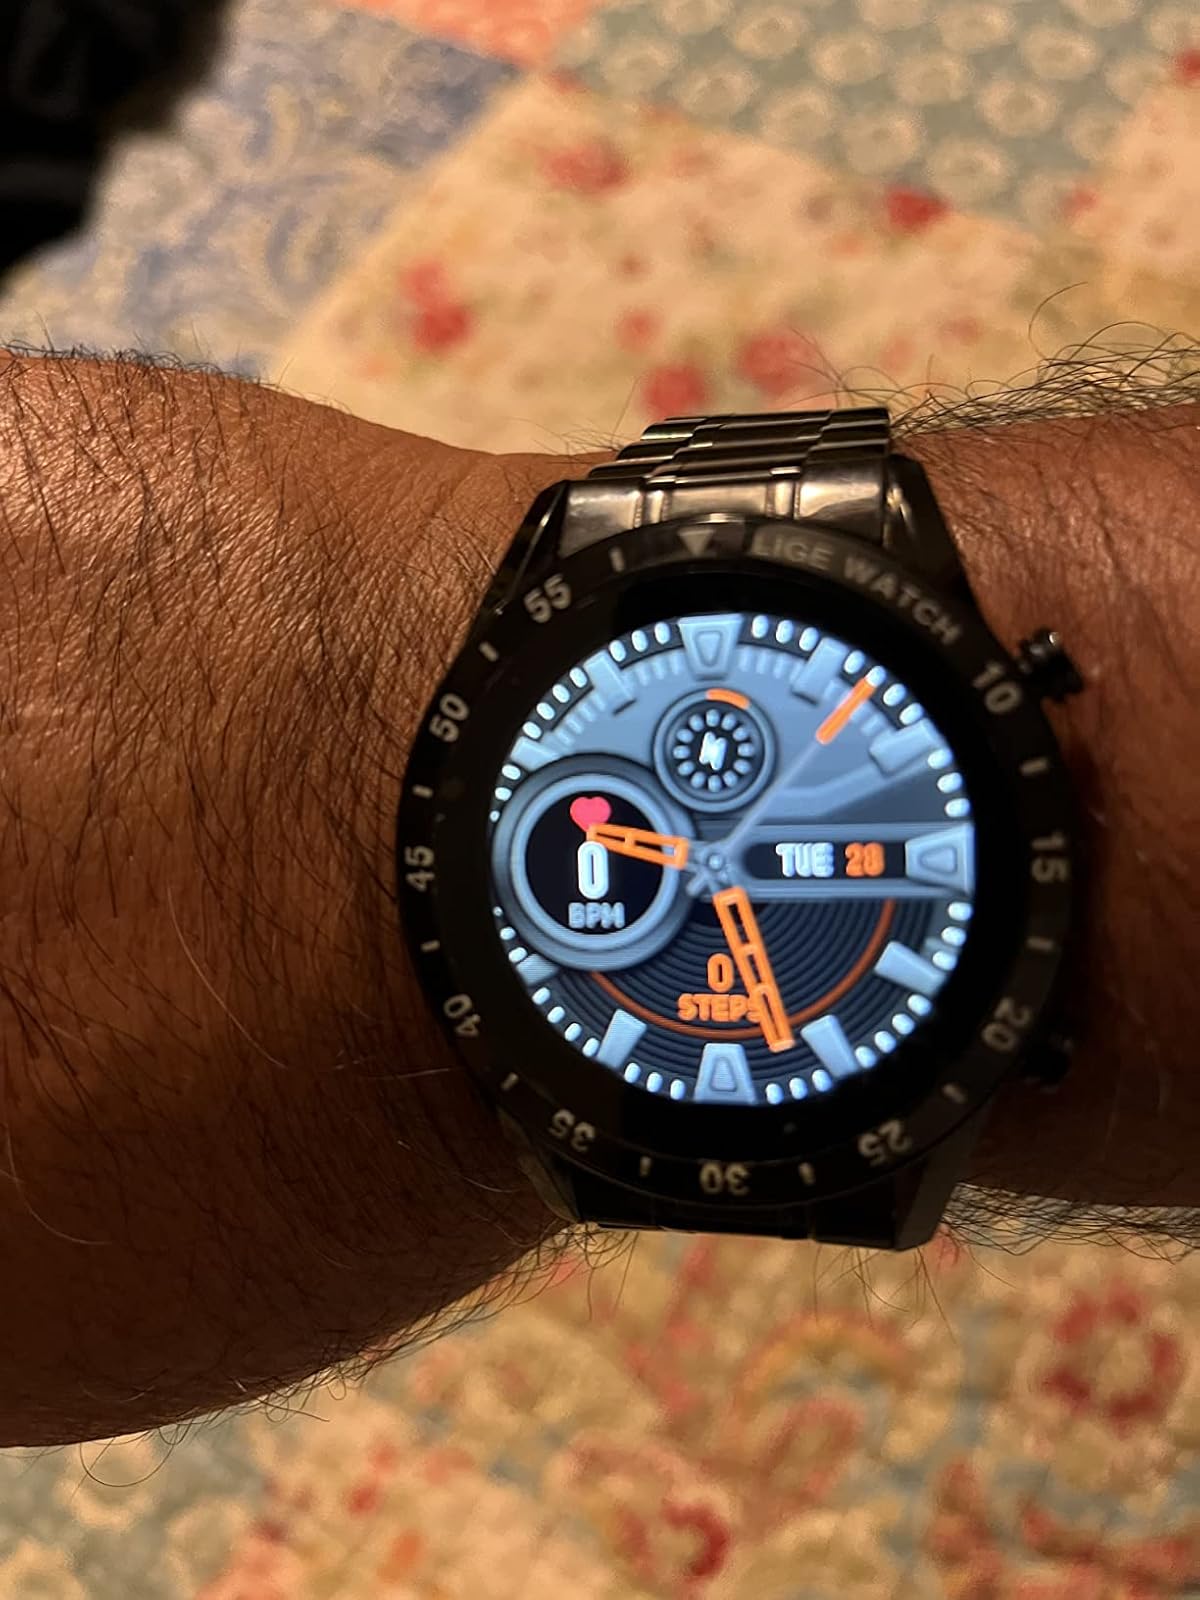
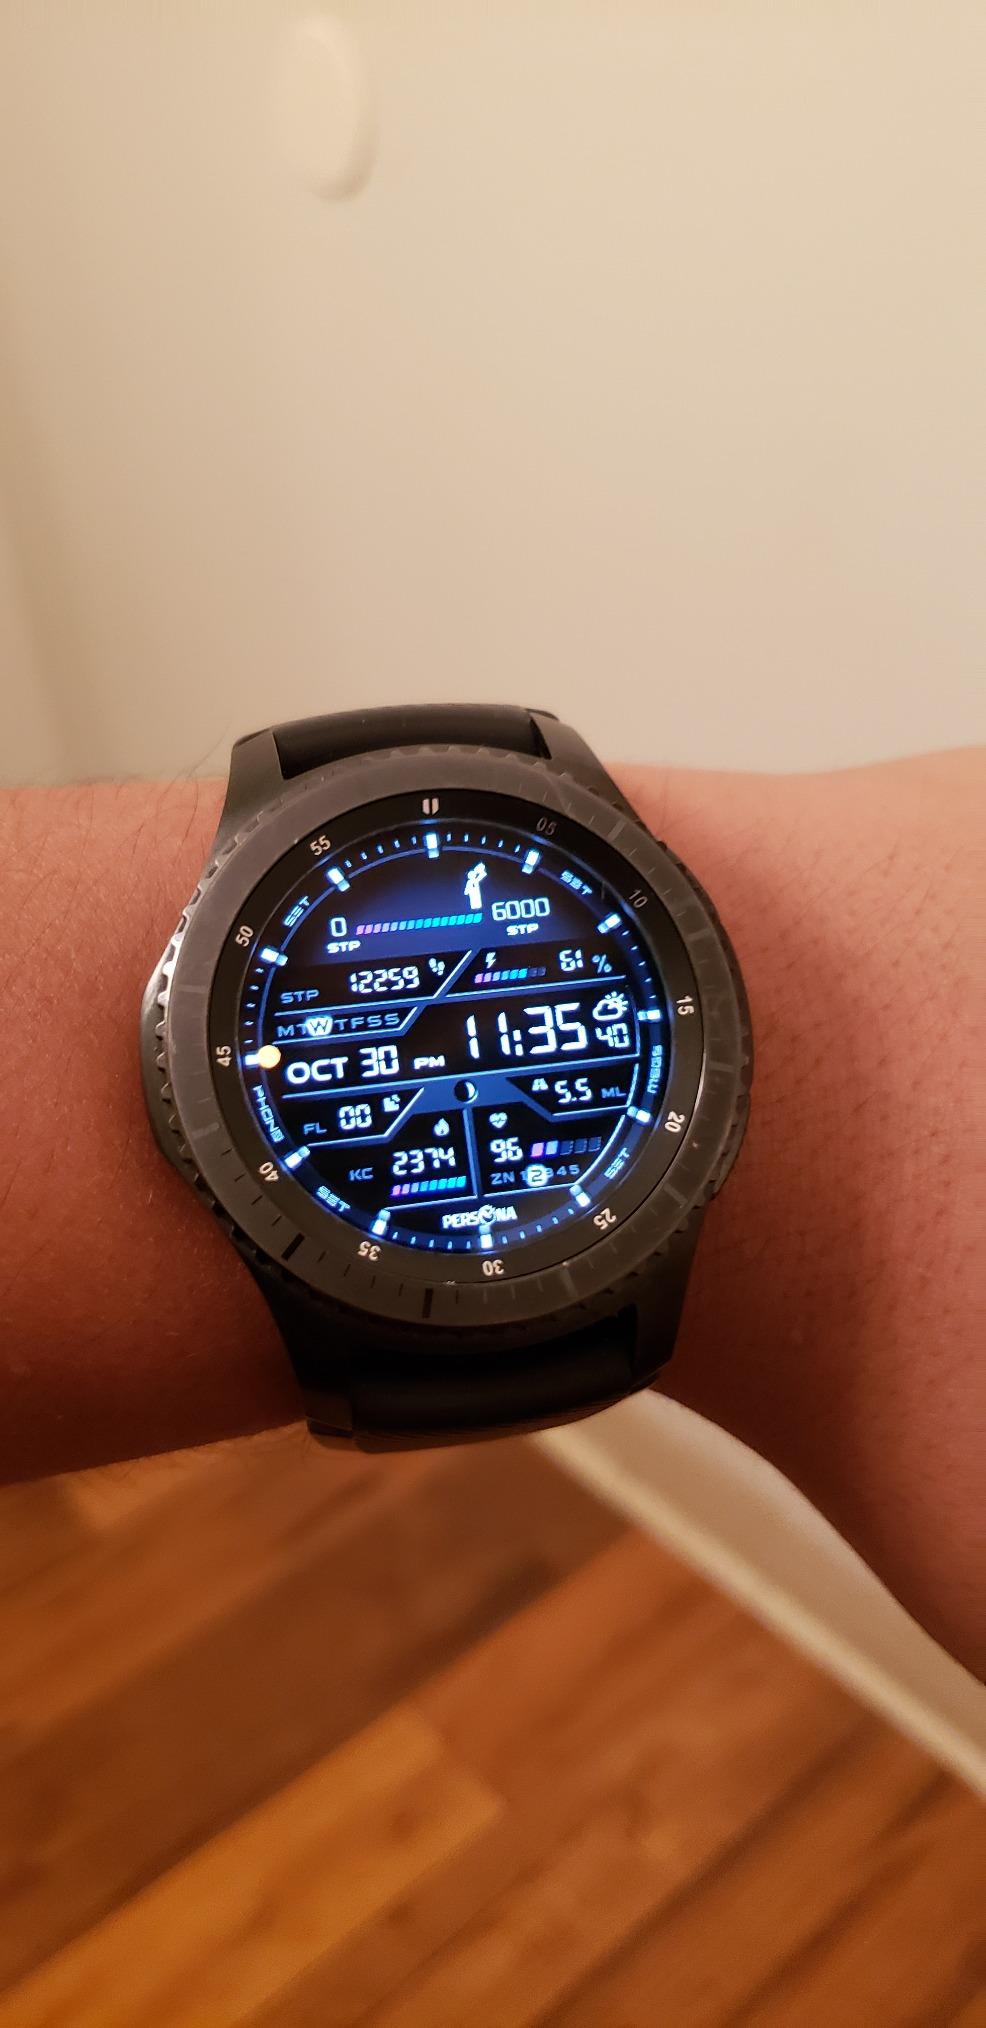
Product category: smartwatch
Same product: no